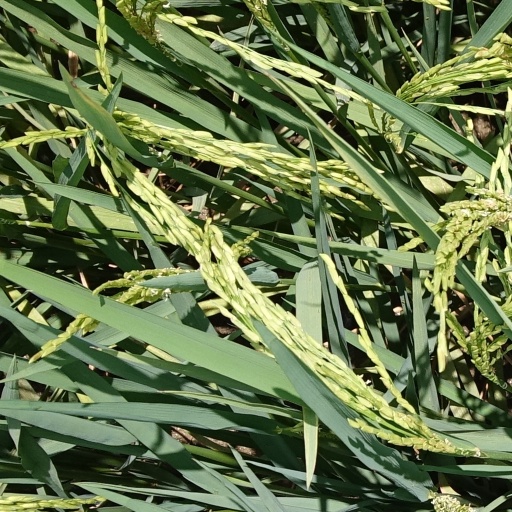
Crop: rice